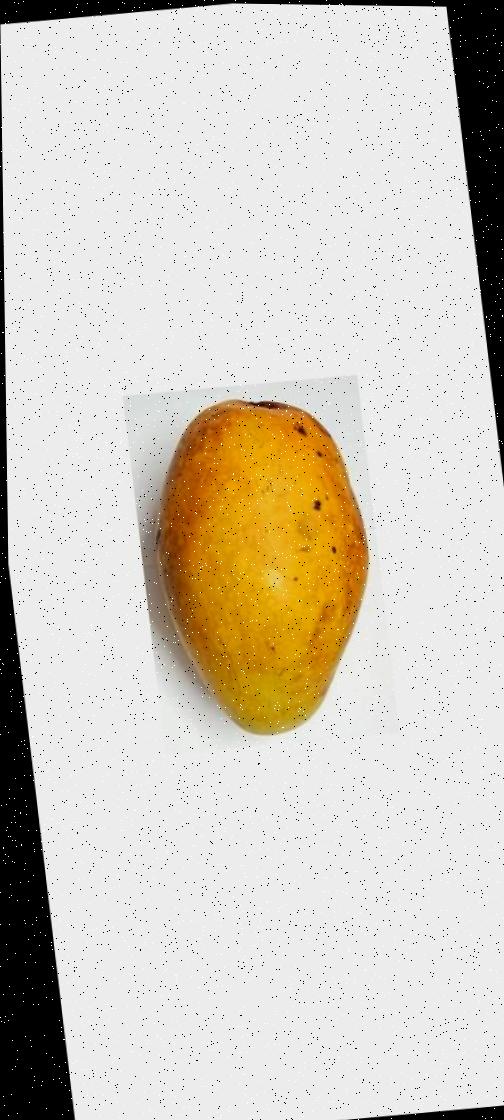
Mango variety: Bari-11